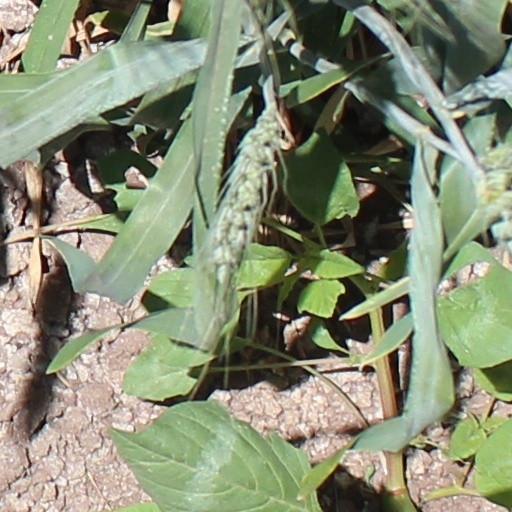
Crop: wheat